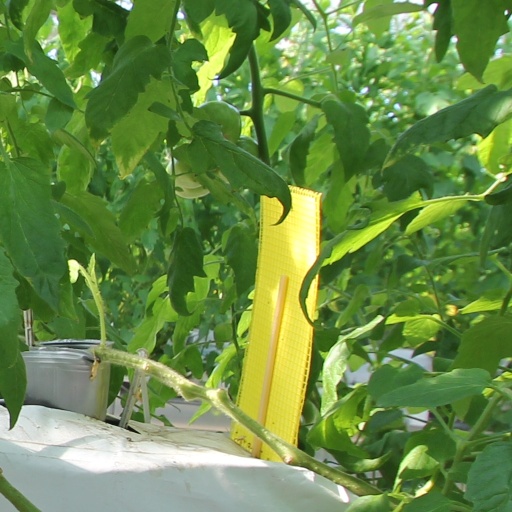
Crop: tomato